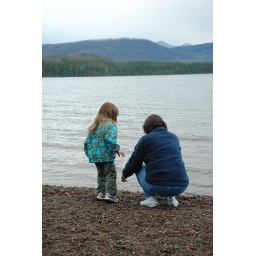
Throwing rocks in the water at Lake McDonald